Philip Herd Nature Reserve

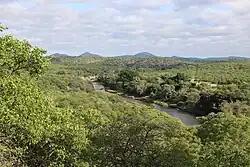
Nzhelele River, Philip Herd Nature Reserve, Limpopo, South Africa

Philip Herd Nature Reserve is a nature reserve within the UNESCO Vhembe Biosphere Reserve in the Vhembe District of Limpopo Province, South Africa. The reserve is located east of the town of Musina on the Limpopo River which forms the border between South Africa and Zimbabwe. It covers an area of 12,000 hectares (Ha), of which 6,616.42 Ha is a declared protected area in terms of South Africa's National Environmental Management Act: Protected Areas Act of 2003. The reserve conserves a critically biodiverse area of Limpopo Ridge Bushveld and 1.5% of the Nzhelele River catchment (Quaternary A80G), which forms part of the Limpopo Water Management Area (WMA) established in terms of South Africa's National Water Act of 1998. The reserve operates under the brand name, The Herd Reserve.